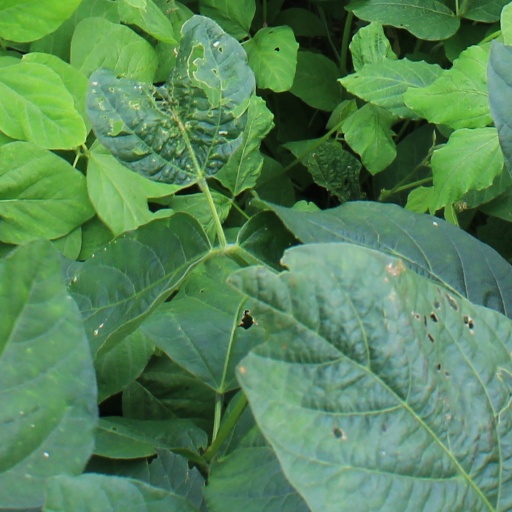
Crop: soybean